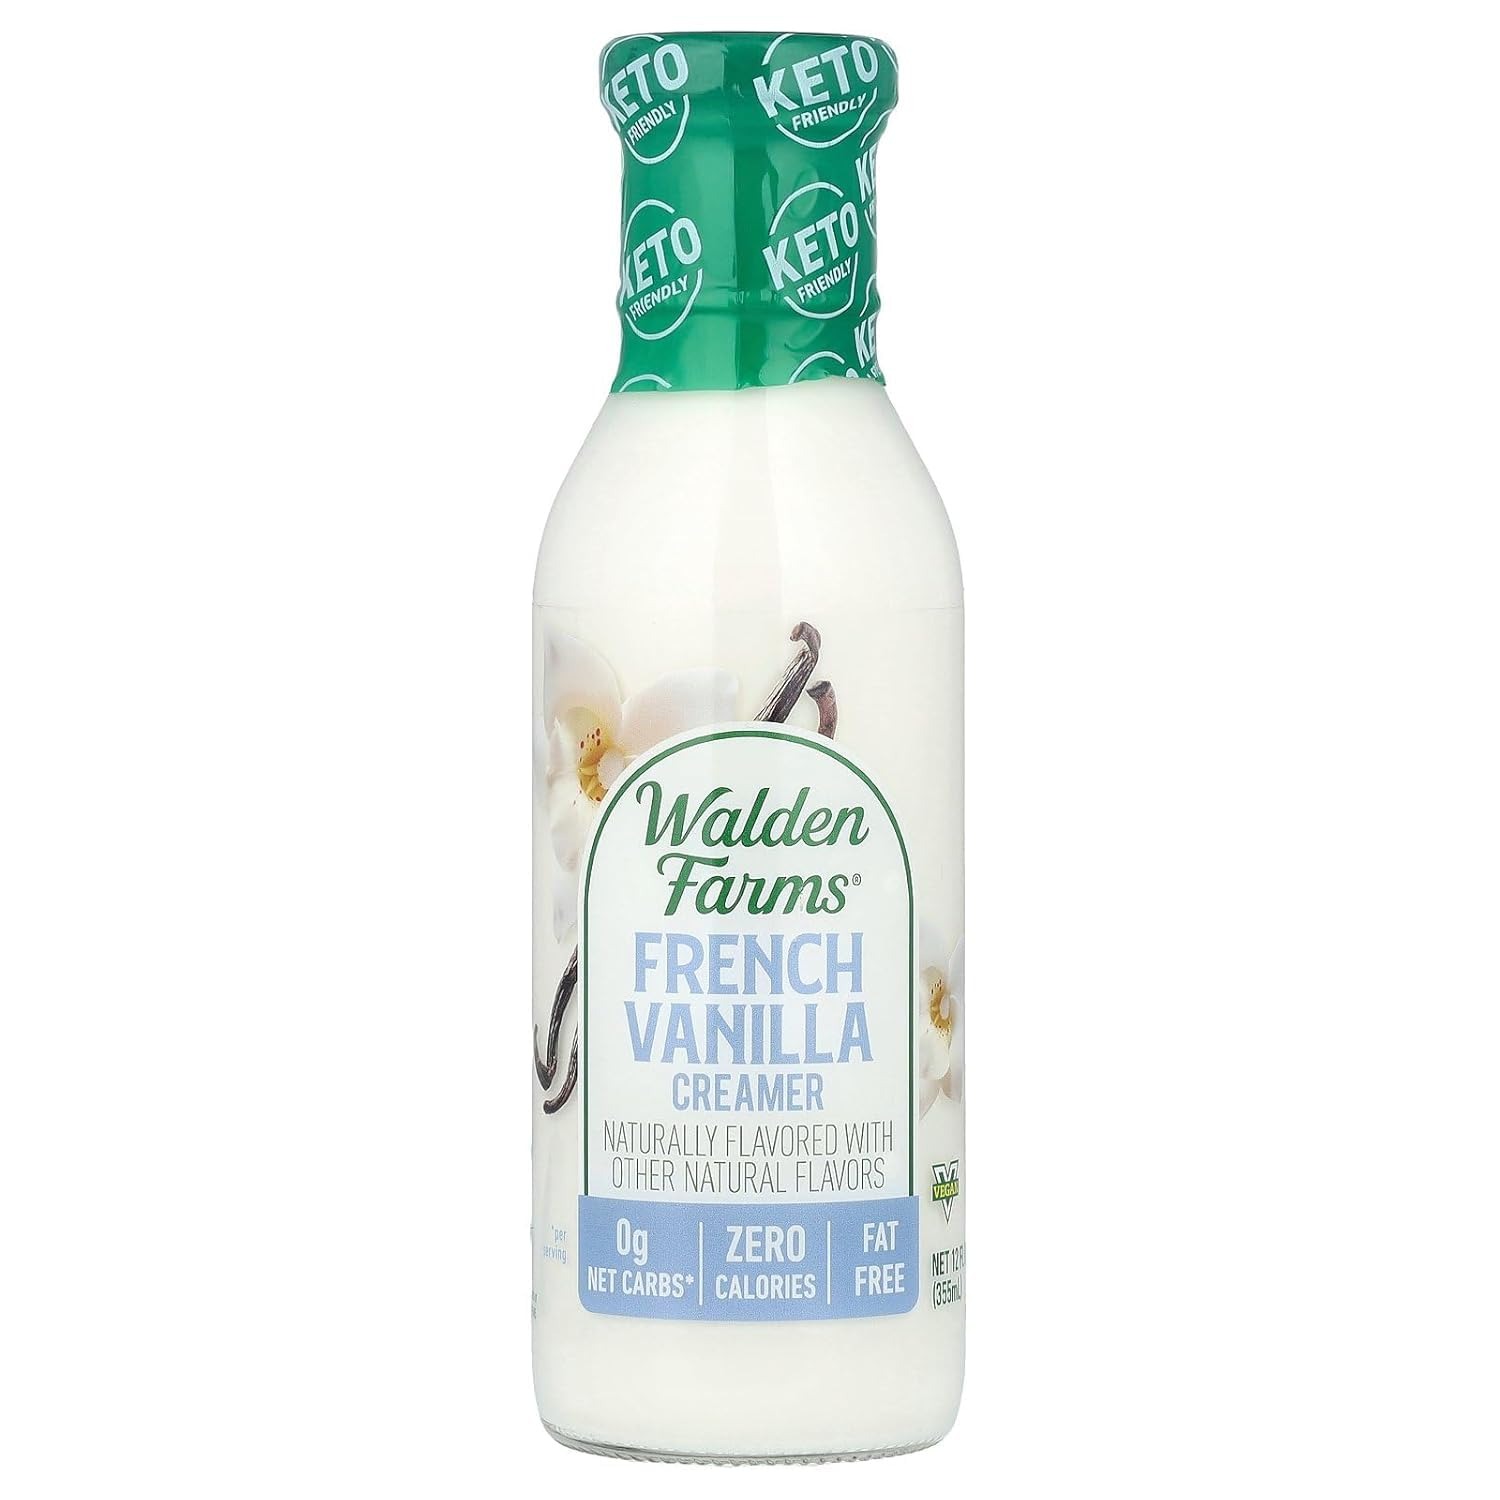
Item Name: Walden Farms Near Zero French Vanilla Coffee Creamer, 355 ml, 12 oz.
Bullet Point: Walden Farms Creamers
Value: 12.0
Unit: Fl Oz

Price: 5.19